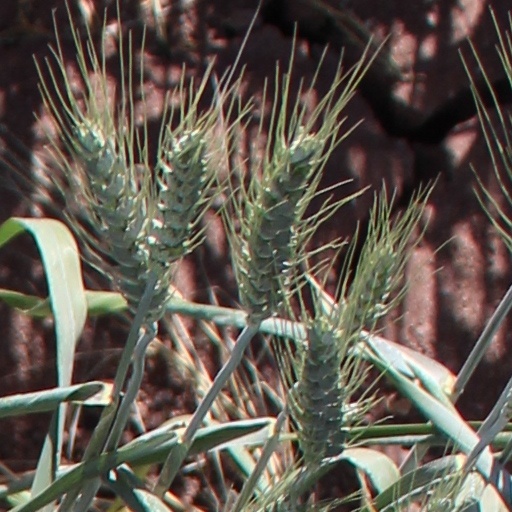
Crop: wheat